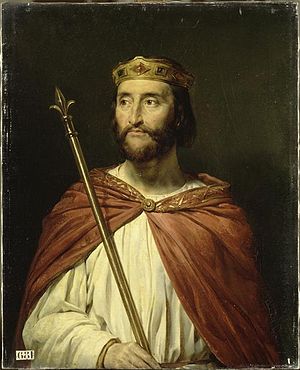
Frankrigs monarker / Det Frankiske Imperium / Karolingerne (898–922)
Frankrigs monarker tæller de monarker, der har været af Kongeriget Frankrig og dets forgængere, som regerede fra oprettelsen af Frankerriget i 486 med flere afbrydelser til Det andet franske kejserriges fald i 1870.